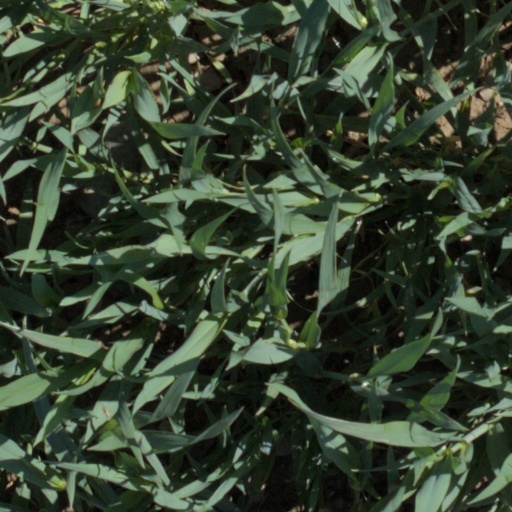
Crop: wheat